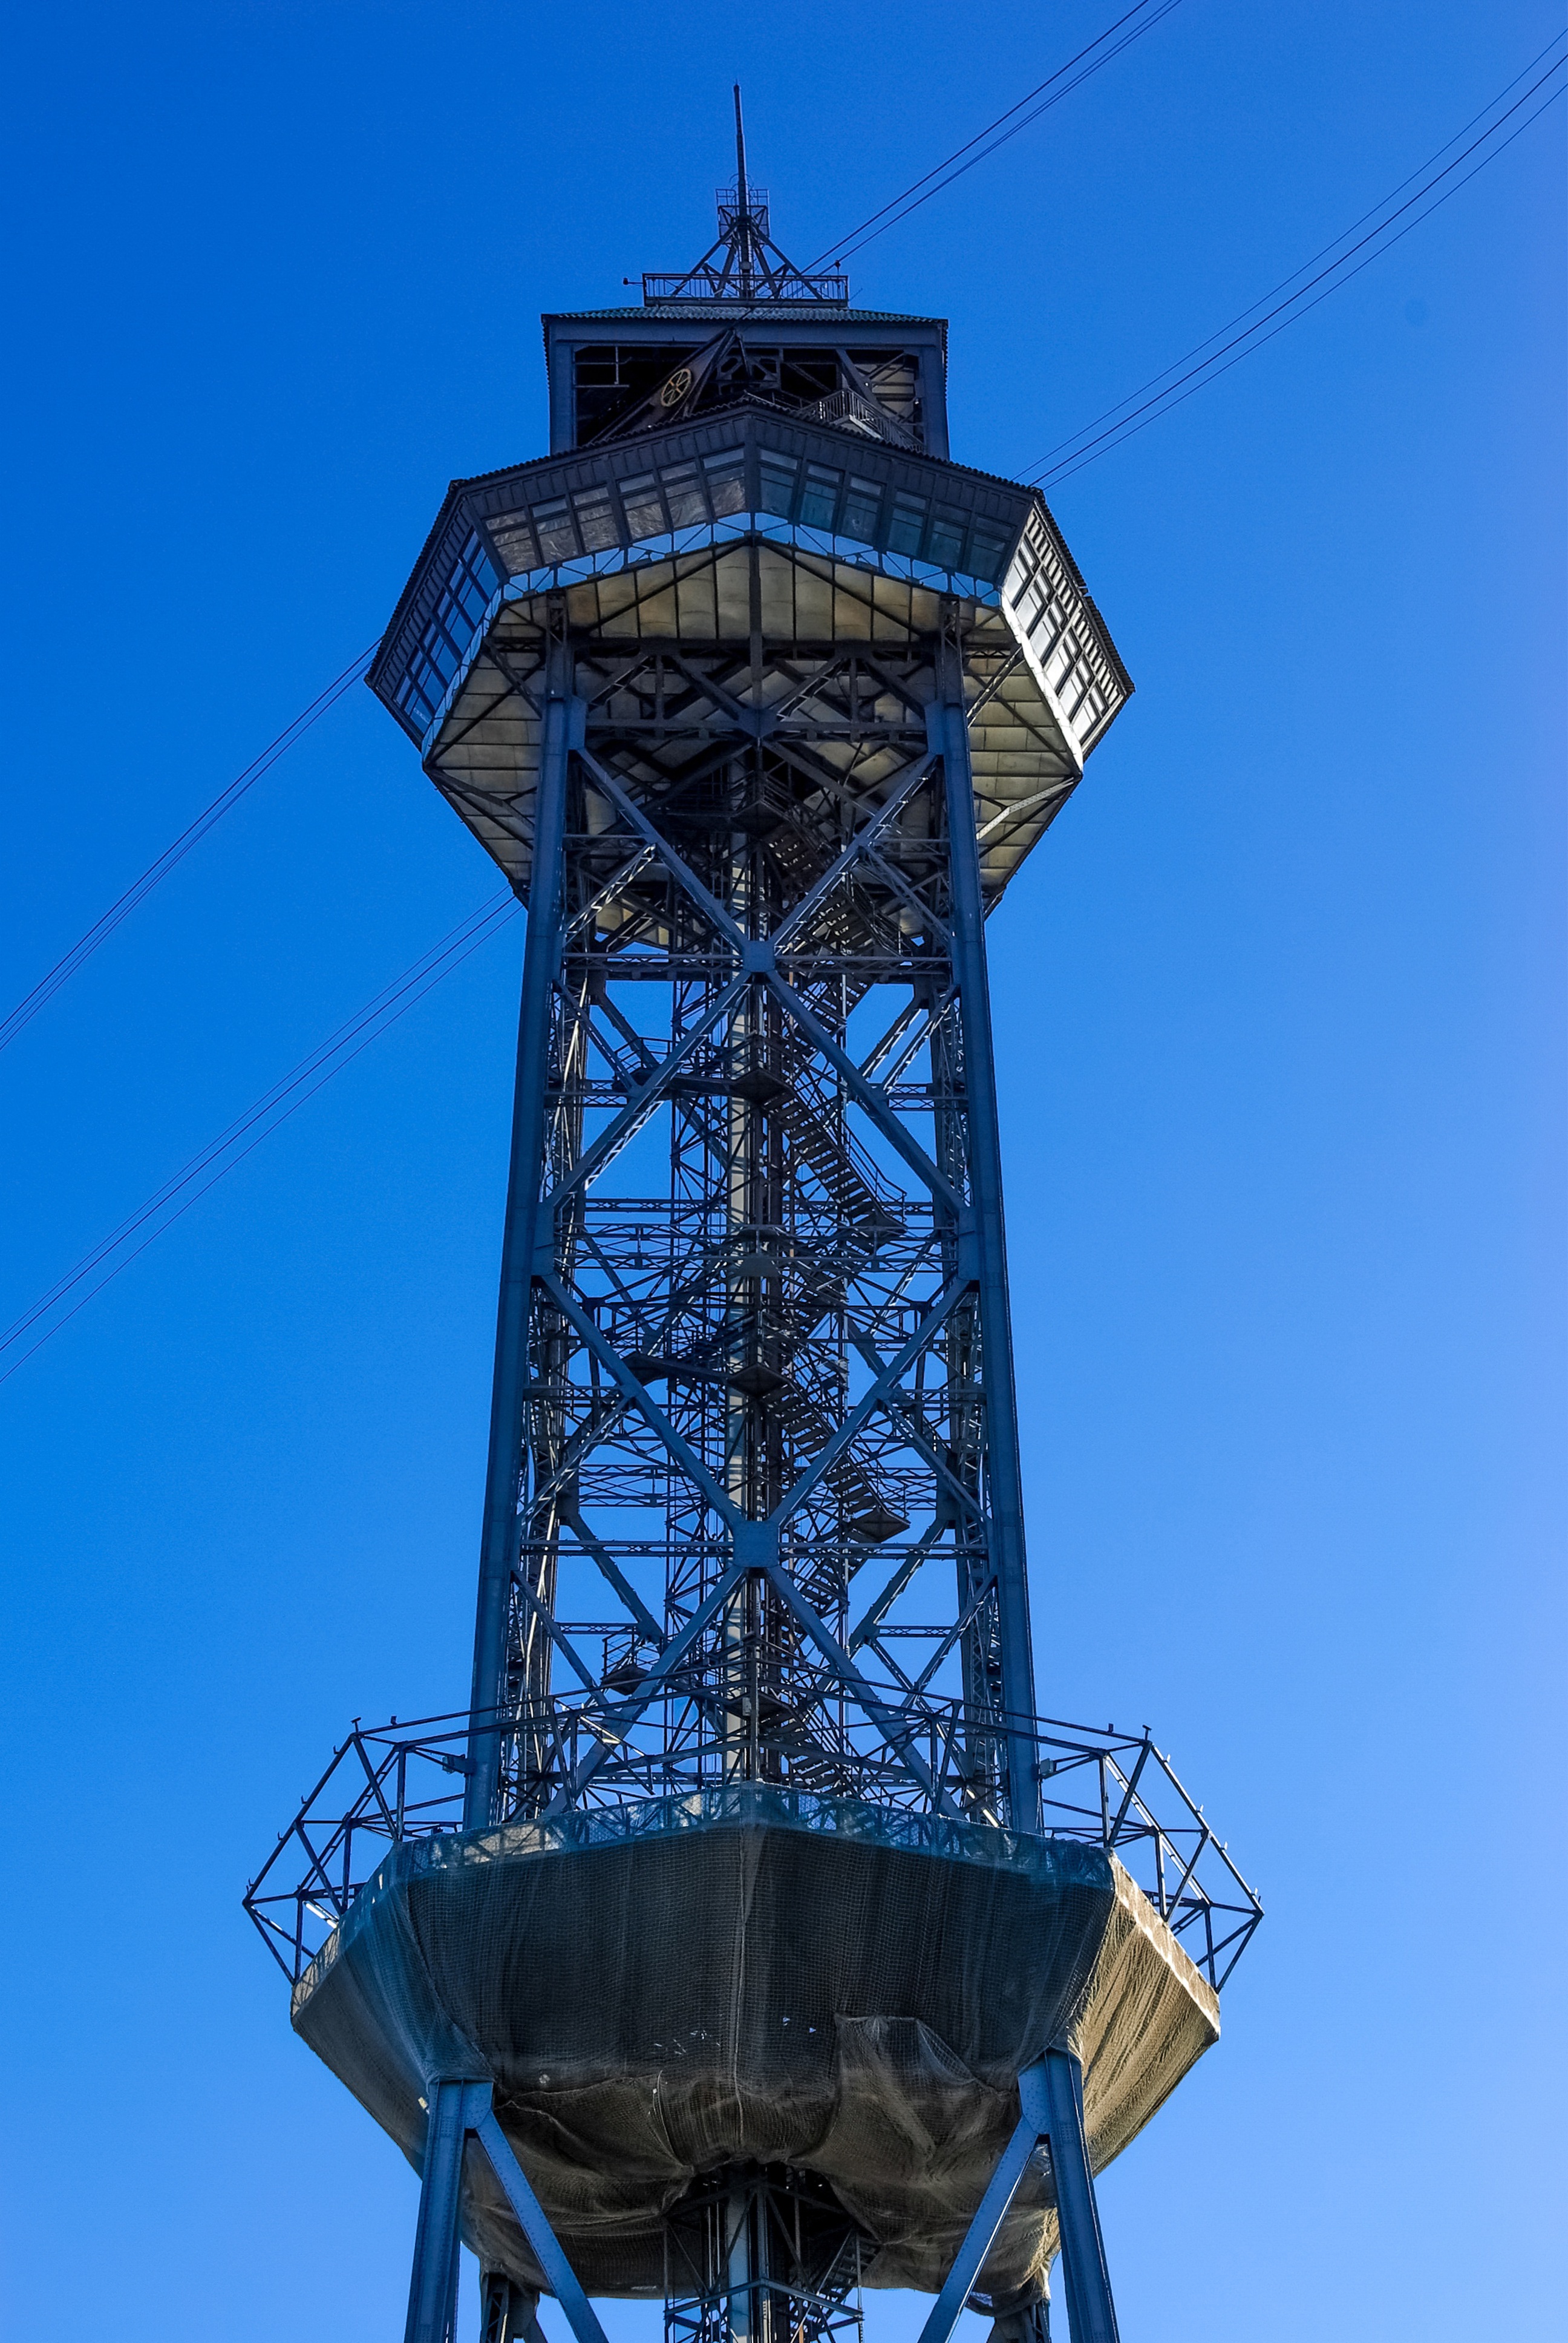
tower, landmark, blue, barcelona, clock tower, water tower, spain, catalunya, catalonia, observation tower, control tower, teleferico, teleferic